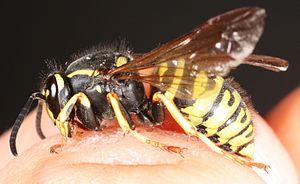
Vespula austriaca est une espèce de guêpes de la famille des vespidés et du genre Vespula.